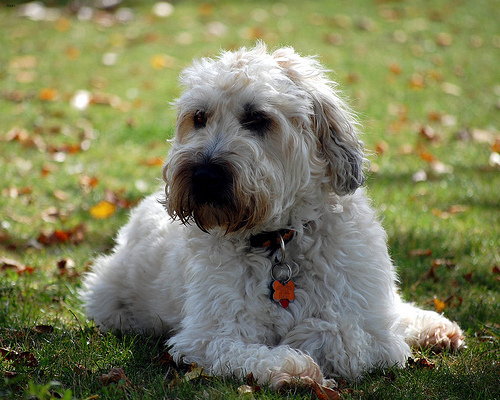
Animal: dog
Breed: wheaten_terrier